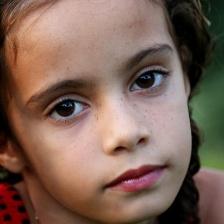
Label: faces